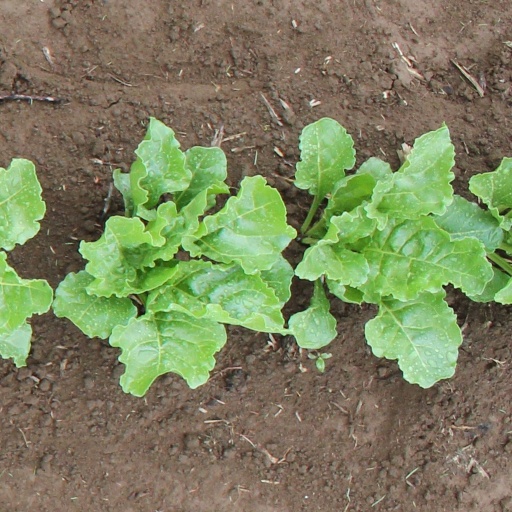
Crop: sugar beet